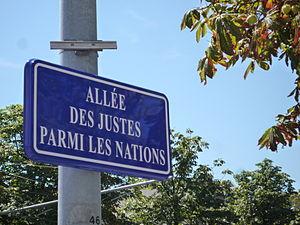
Strasbourg monument allée des Justes
L’allée des Justes-parmi-les-Nations est une voie piétonne de Strasbourg, Bas-Rhin.